Corn smut

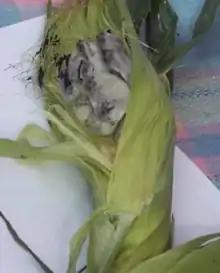
This ear of corn has been infected with "Mycosarcoma maydis".

The fungus infects all parts of the host plant by invading the ovaries of its host. The infection causes the corn kernels to swell up into tumor-like galls, wherein the tissues, texture, and developmental pattern are mushroom-like. The galls grow to 4 to 5 inches in diameter. These galls are made up of hypertrophied cells of the infected plant, along with resulting fungal threads and blue-black spores. These dark-colored spores give the cob a burned, scorched appearance.